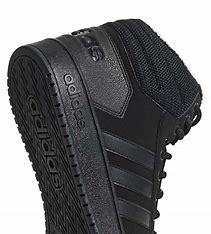
Brand: Adidas
Model: Hoops 2